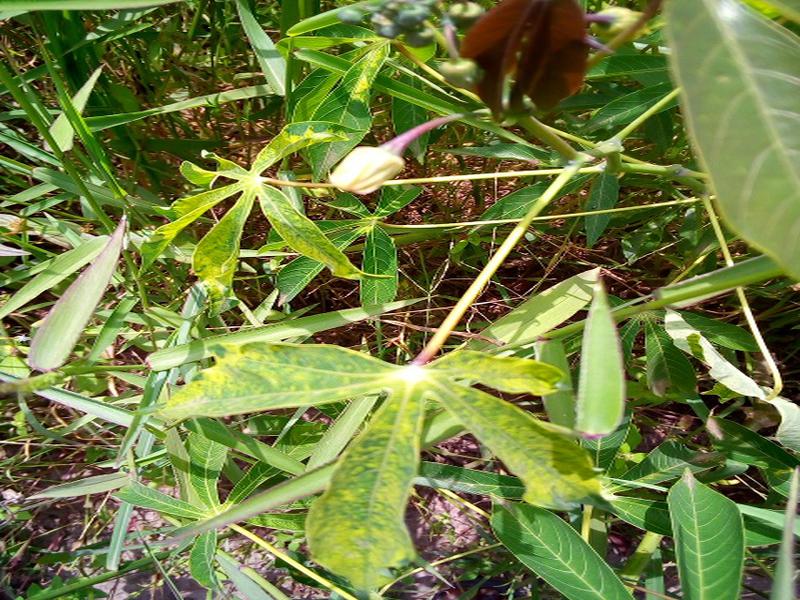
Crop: cassava
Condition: mosaic_disease